Gale Anne Hurd

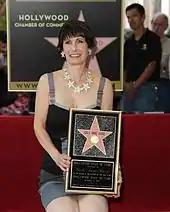
Hurd with her Hollywood Walk of Fame star, 2012

Gale Anne Hurd was born on October 25, 1955, in Los Angeles, California. She is the daughter of Lolita (née Jordan) and Frank E. Hurd, an investor. She grew up in Los Angeles and Palm Springs, California and graduated from Palm Springs High School in 1973. Hurd attended Stanford University, where she earned a Bachelor of Arts degree in economics and communications with a minor in political science in 1977.